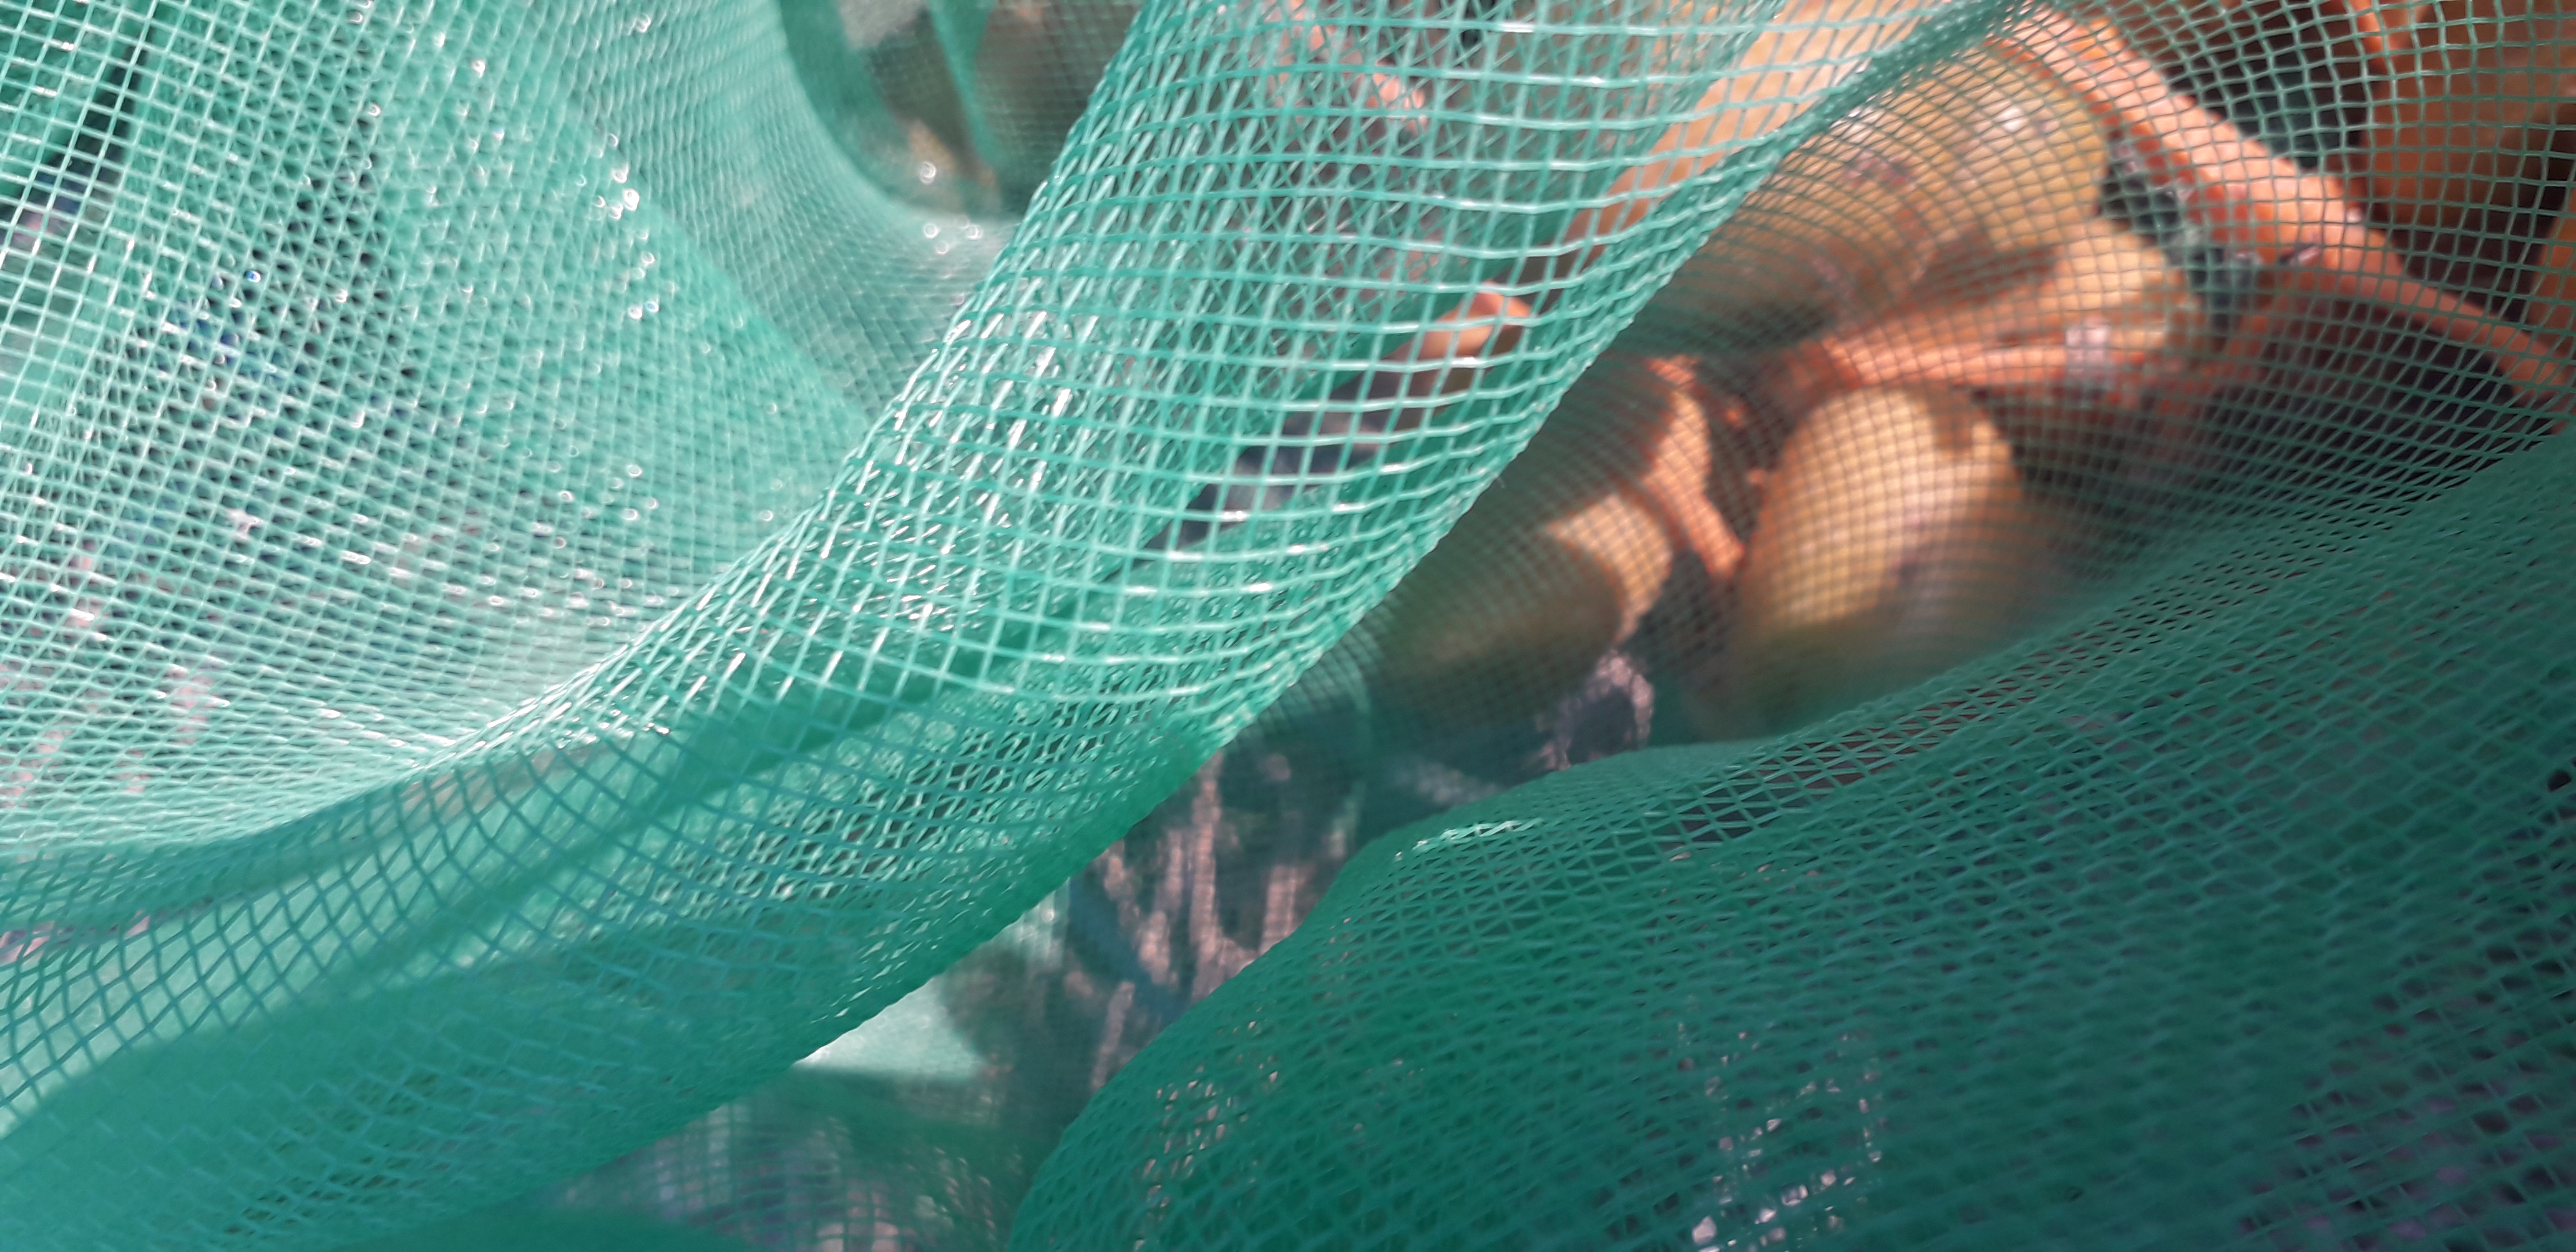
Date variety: Boufagous